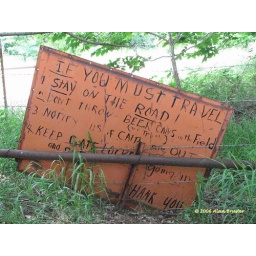
Rules, Rules, Rules....Found this sign on a road trip near Oxford, Ks